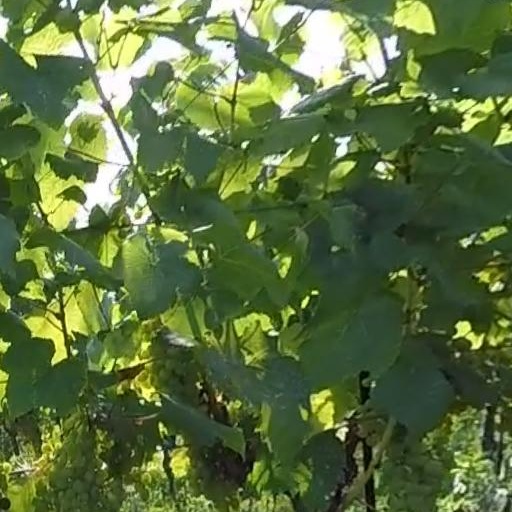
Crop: grape